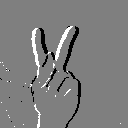
ASL letter: k